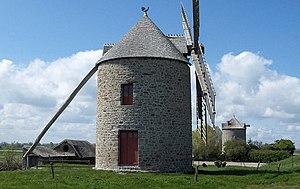
Les Moulins de la Saline et de la Colimassière à Cherrueix.
Cherrueix est une commune française située en bord de mer dans le département d'Ille-et-Vilaine, en Région Bretagne, entre Saint-Malo et Le Mont-Saint-Michel et peuplée de 1 110 habitants.
Le moulin de la Saline est un moulin à vent situé en région Bretagne, dans le département d'Ille-et-Vilaine, au nord de la commune de Cherrueix.
Cet article recense les bâtiments protégés au titre des monuments historiques d’Ille-et-Vilaine, en France.